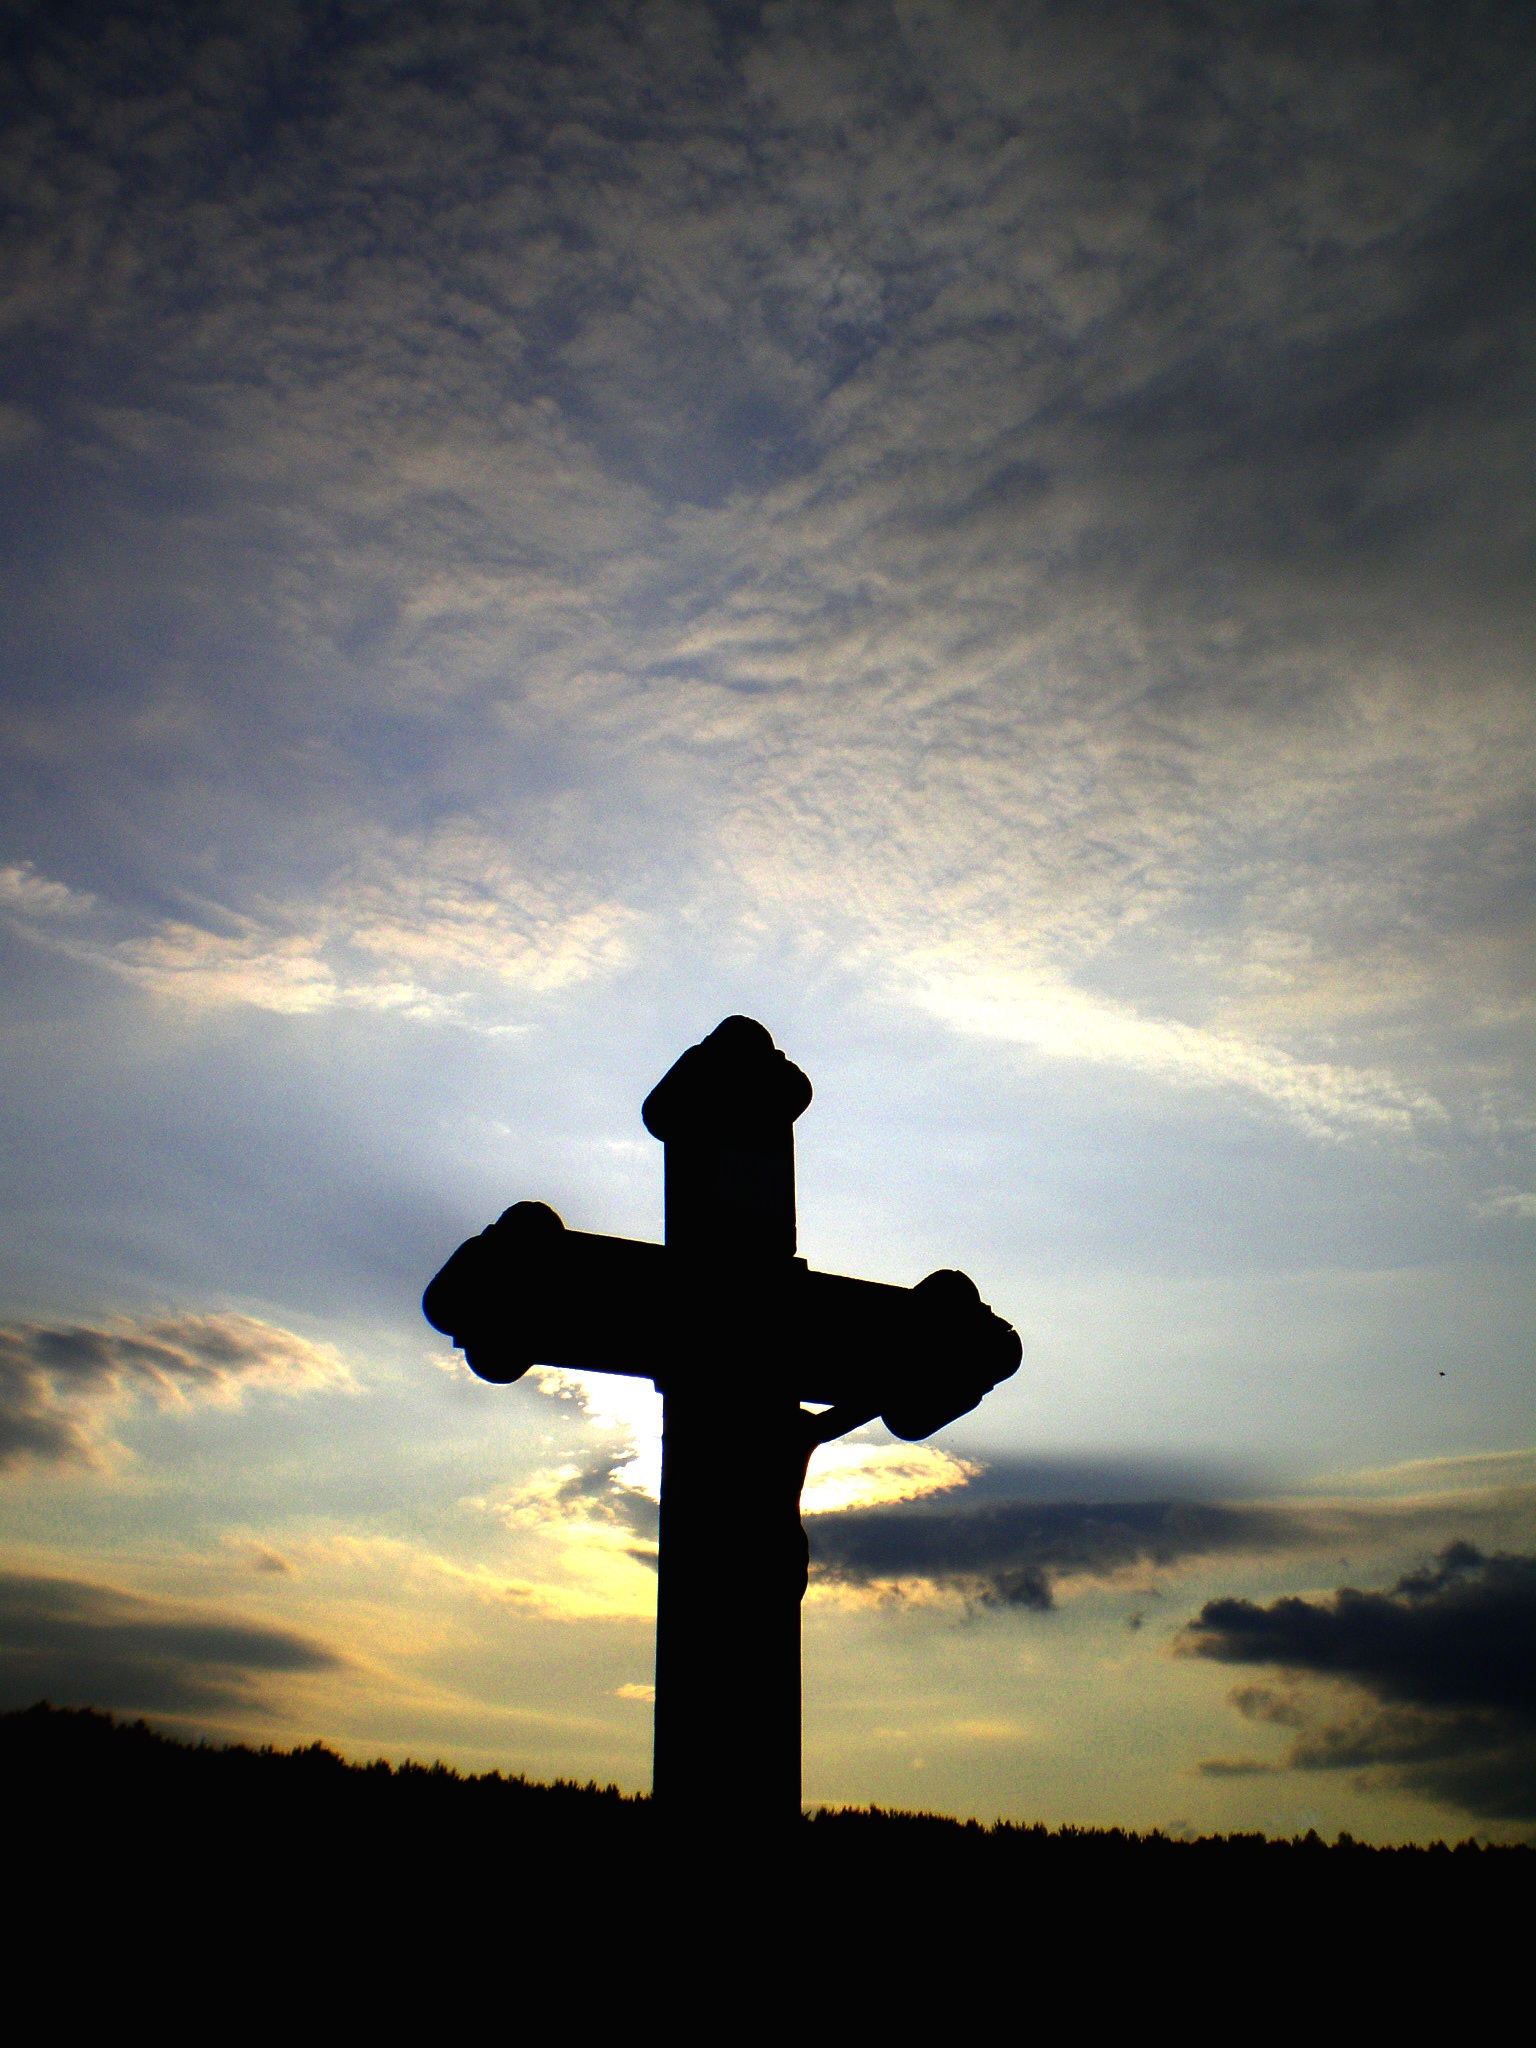
silhouette, cloud, sky, sunrise, sunset, sunlight, morning, dawn, atmosphere, dusk, evening, symbol, cross, atmosphere of earth